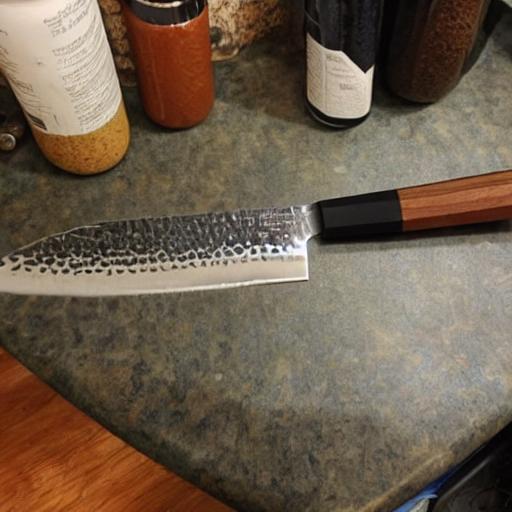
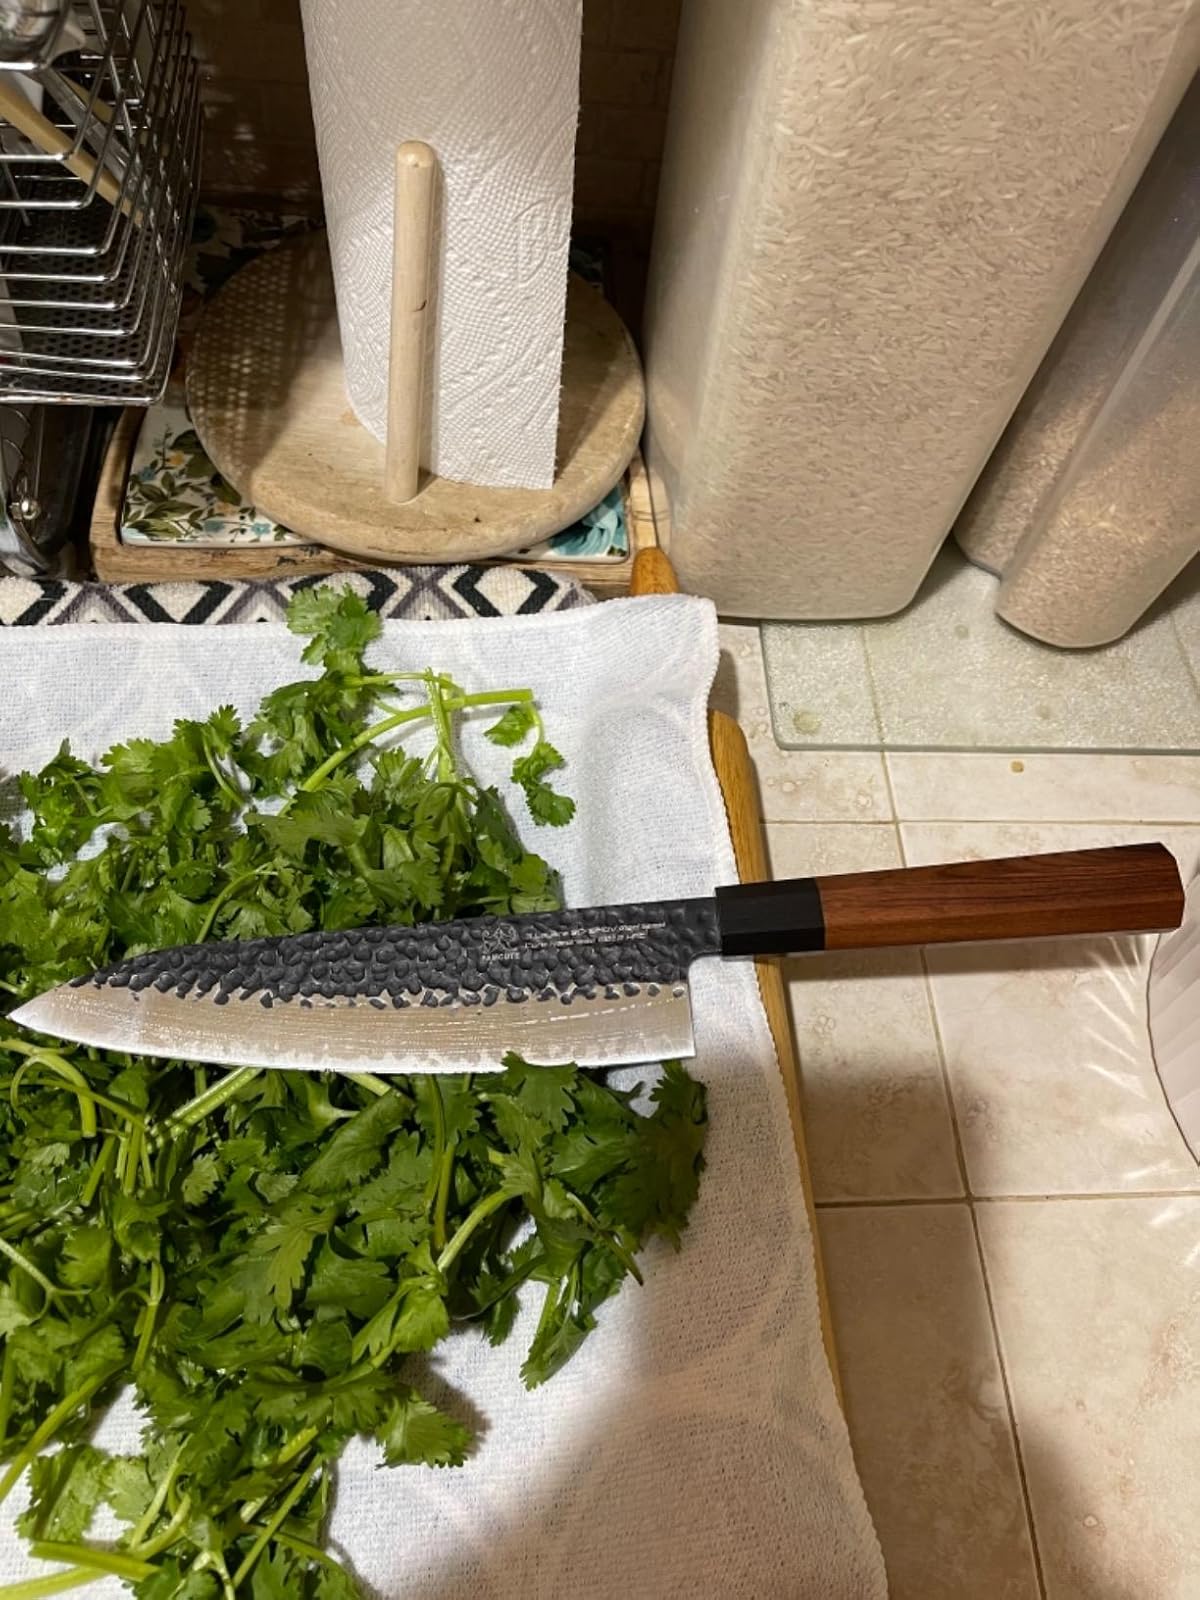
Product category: items_knife
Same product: no